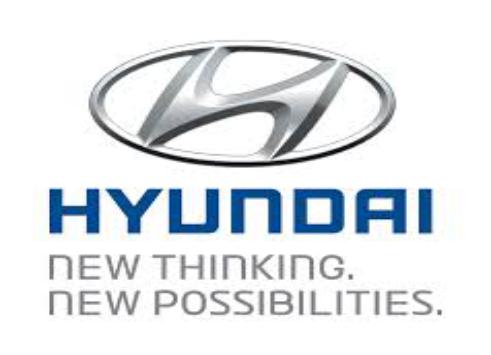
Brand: Hyundai-1
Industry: Transportation